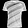
Label: T - shirt / top